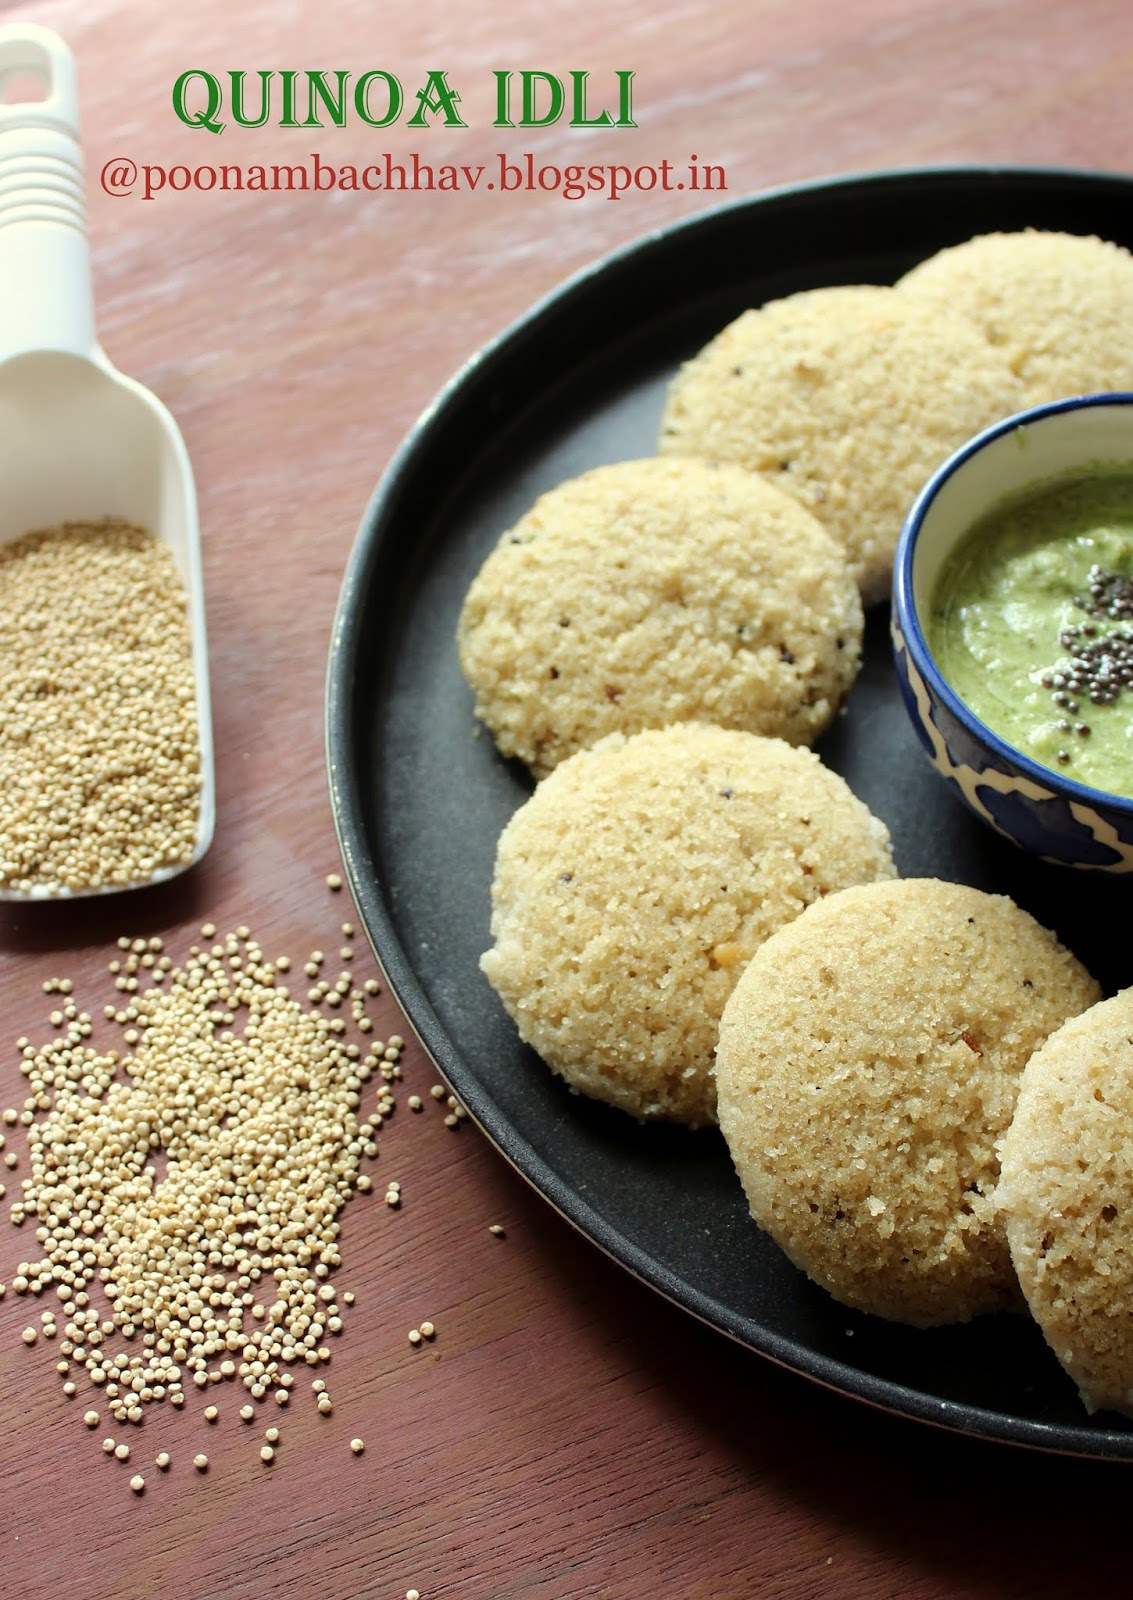
Dish: idli